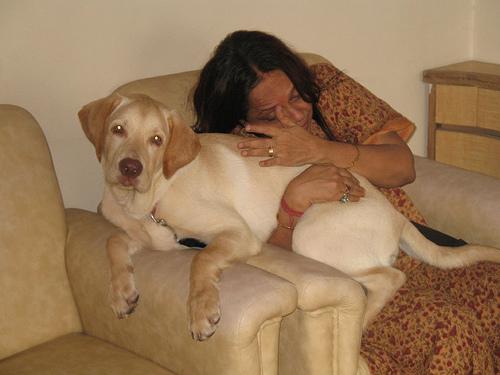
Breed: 3580-n000122-Labrador_retriever